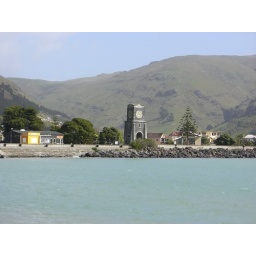
A clock tower at Scarborough Park in Sumner.